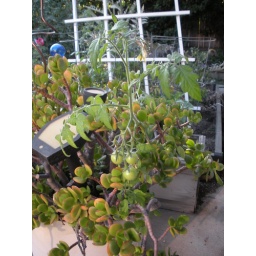
This tomato plant presumably came from the mulch my husband composts. It's in a pot with a jade plant!